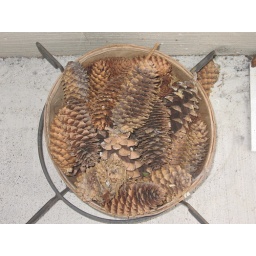
Fall has arrived when the ground becomes covered in pine cones.